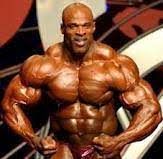
Waaw mbokk mi lii de gis naa ni góor la, góor gu entraînement ba am doole lool mu def yaramu nen téye loxo yi ba mu dëgër. Loolu daal laa gis ci nataal bi.